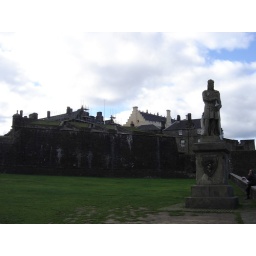
A view of the Robert the Bruce monument as it's positioned out in front of the castle grounds.